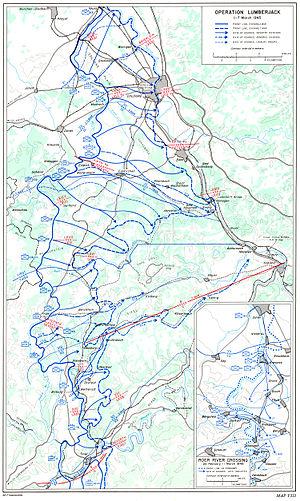
L'opération Lumberjack est une opération américaine de la fin de la Seconde Guerre mondiale. Menée par la 1ʳᵉ armée des États-Unis au début de mars 1945, elle avait pour objectif de prendre des villes allemandes stratégiques comme Cologne et de former une tête de pont alliée sur l'autre rive du Rhin.